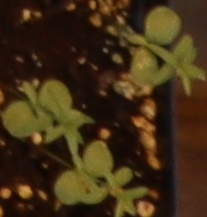
Label: Flax